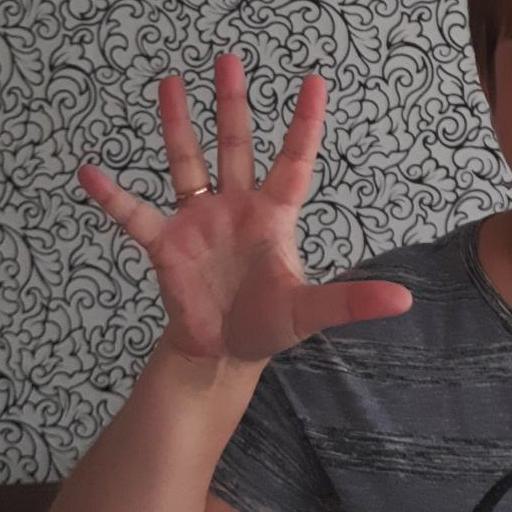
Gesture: palm